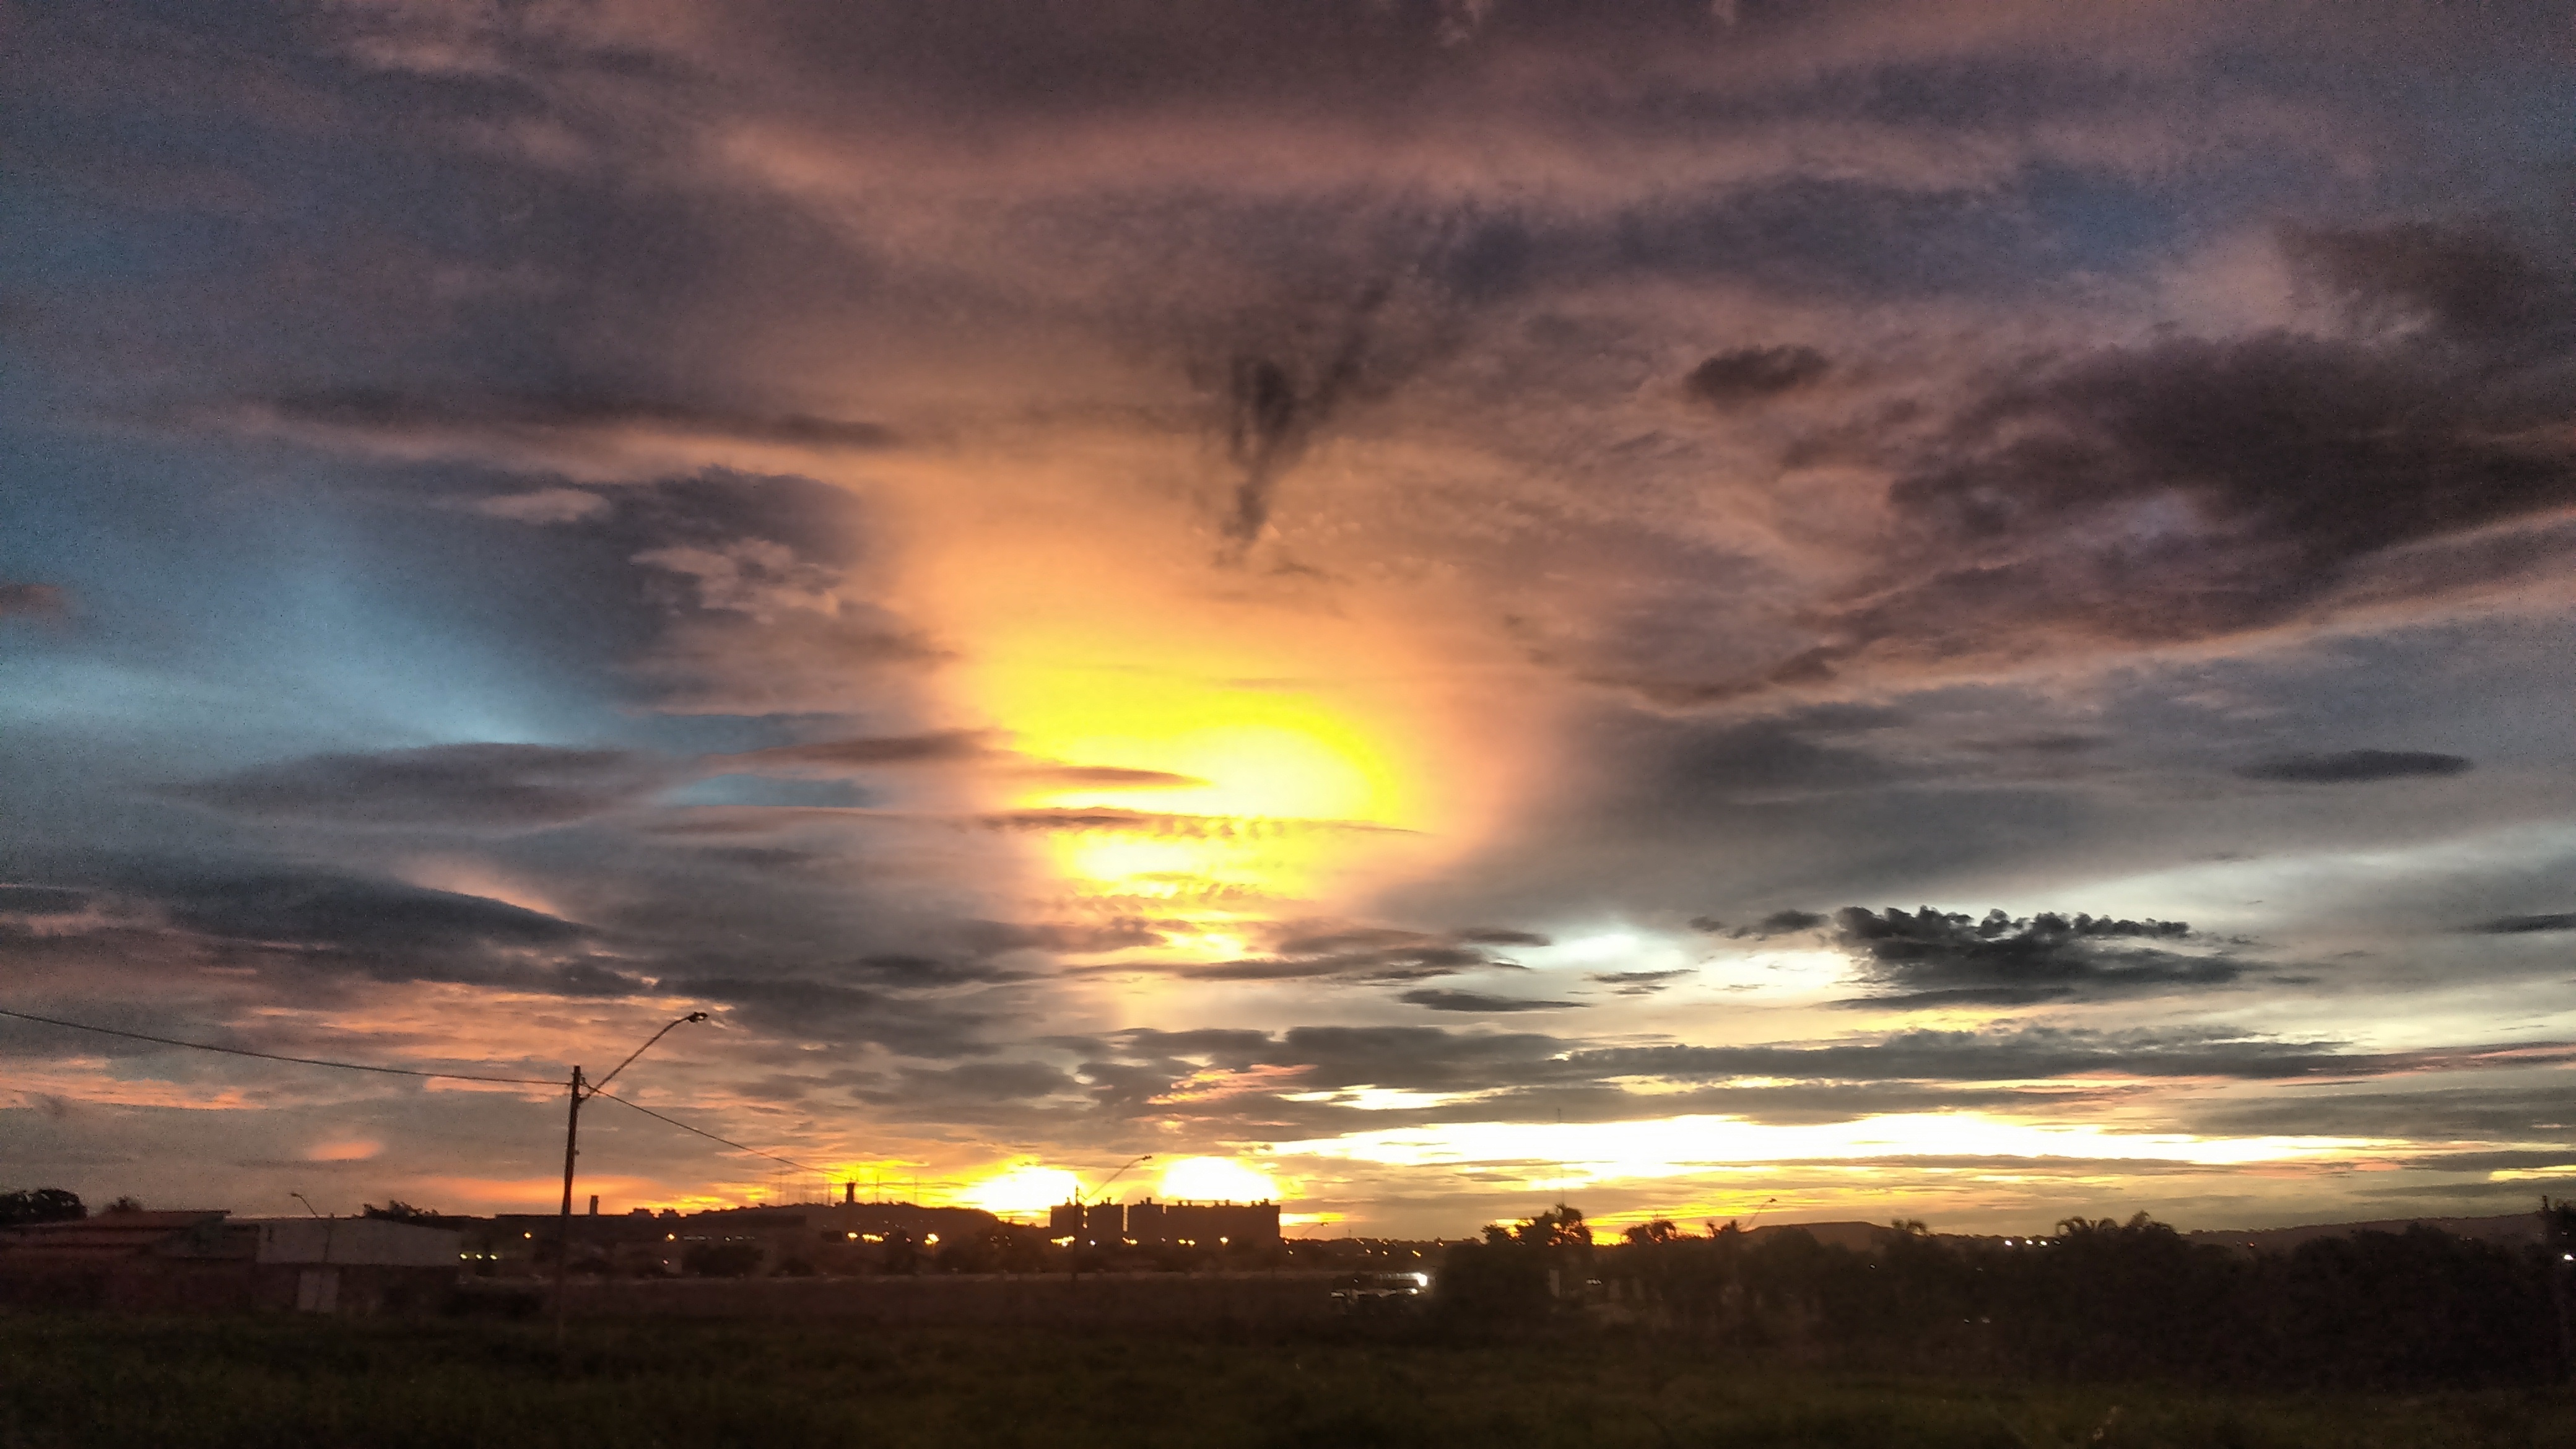
horizon, cloud, sky, sun, sunrise, sunset, sunlight, morning, dawn, atmosphere, dusk, evening, afterglow, meteorological phenomenon, red sky at morning